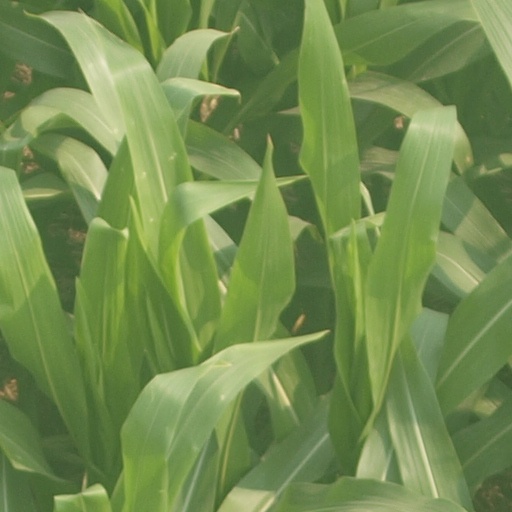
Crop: maize; corn